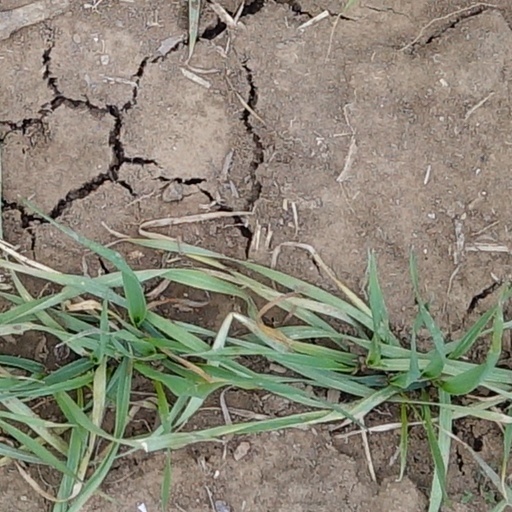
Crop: wheat